West Virginia State Capitol

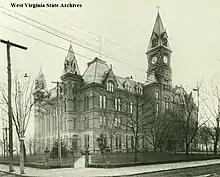
First Charleston capitol building, in use from 1885 to 1921; it burned to the ground in 1921

Construction on the second Charleston capitol began in 1880, to plans by Pittsburgh architect Andrew Peebles, with supervision by C. C. Kemble of Wheeling, and then Charleston. The 1870 building was almost completely destroyed for the new building. Kemble was relieved from his duties in 1884, and Stanton M. Howard of Wheeling completed the building in 1885. Unlike its predecessor, this was an informal and picturesque High Victorian Gothic building. It stood until it was gutted by a fire in 1921, which left only the exterior walls still standing. The ruins were promptly demolished.